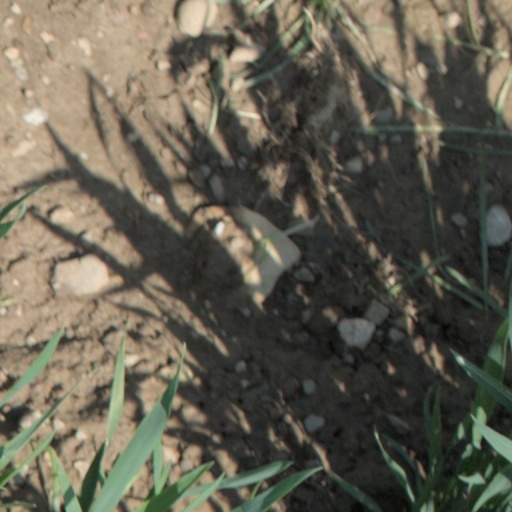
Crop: wheat